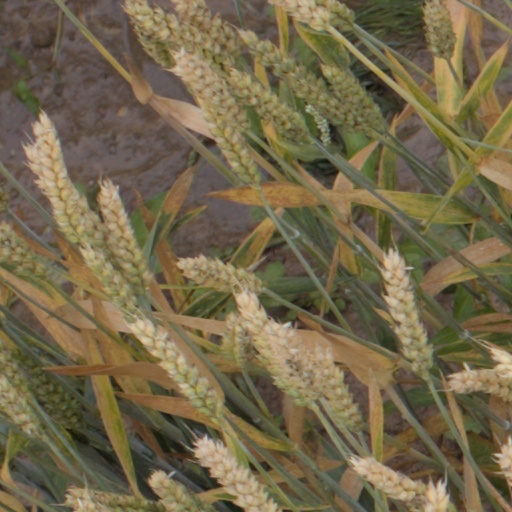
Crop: wheat